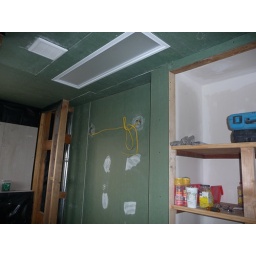
the light fixture, fan, and alcove in bathroom - I'll have 2 wall sconces there